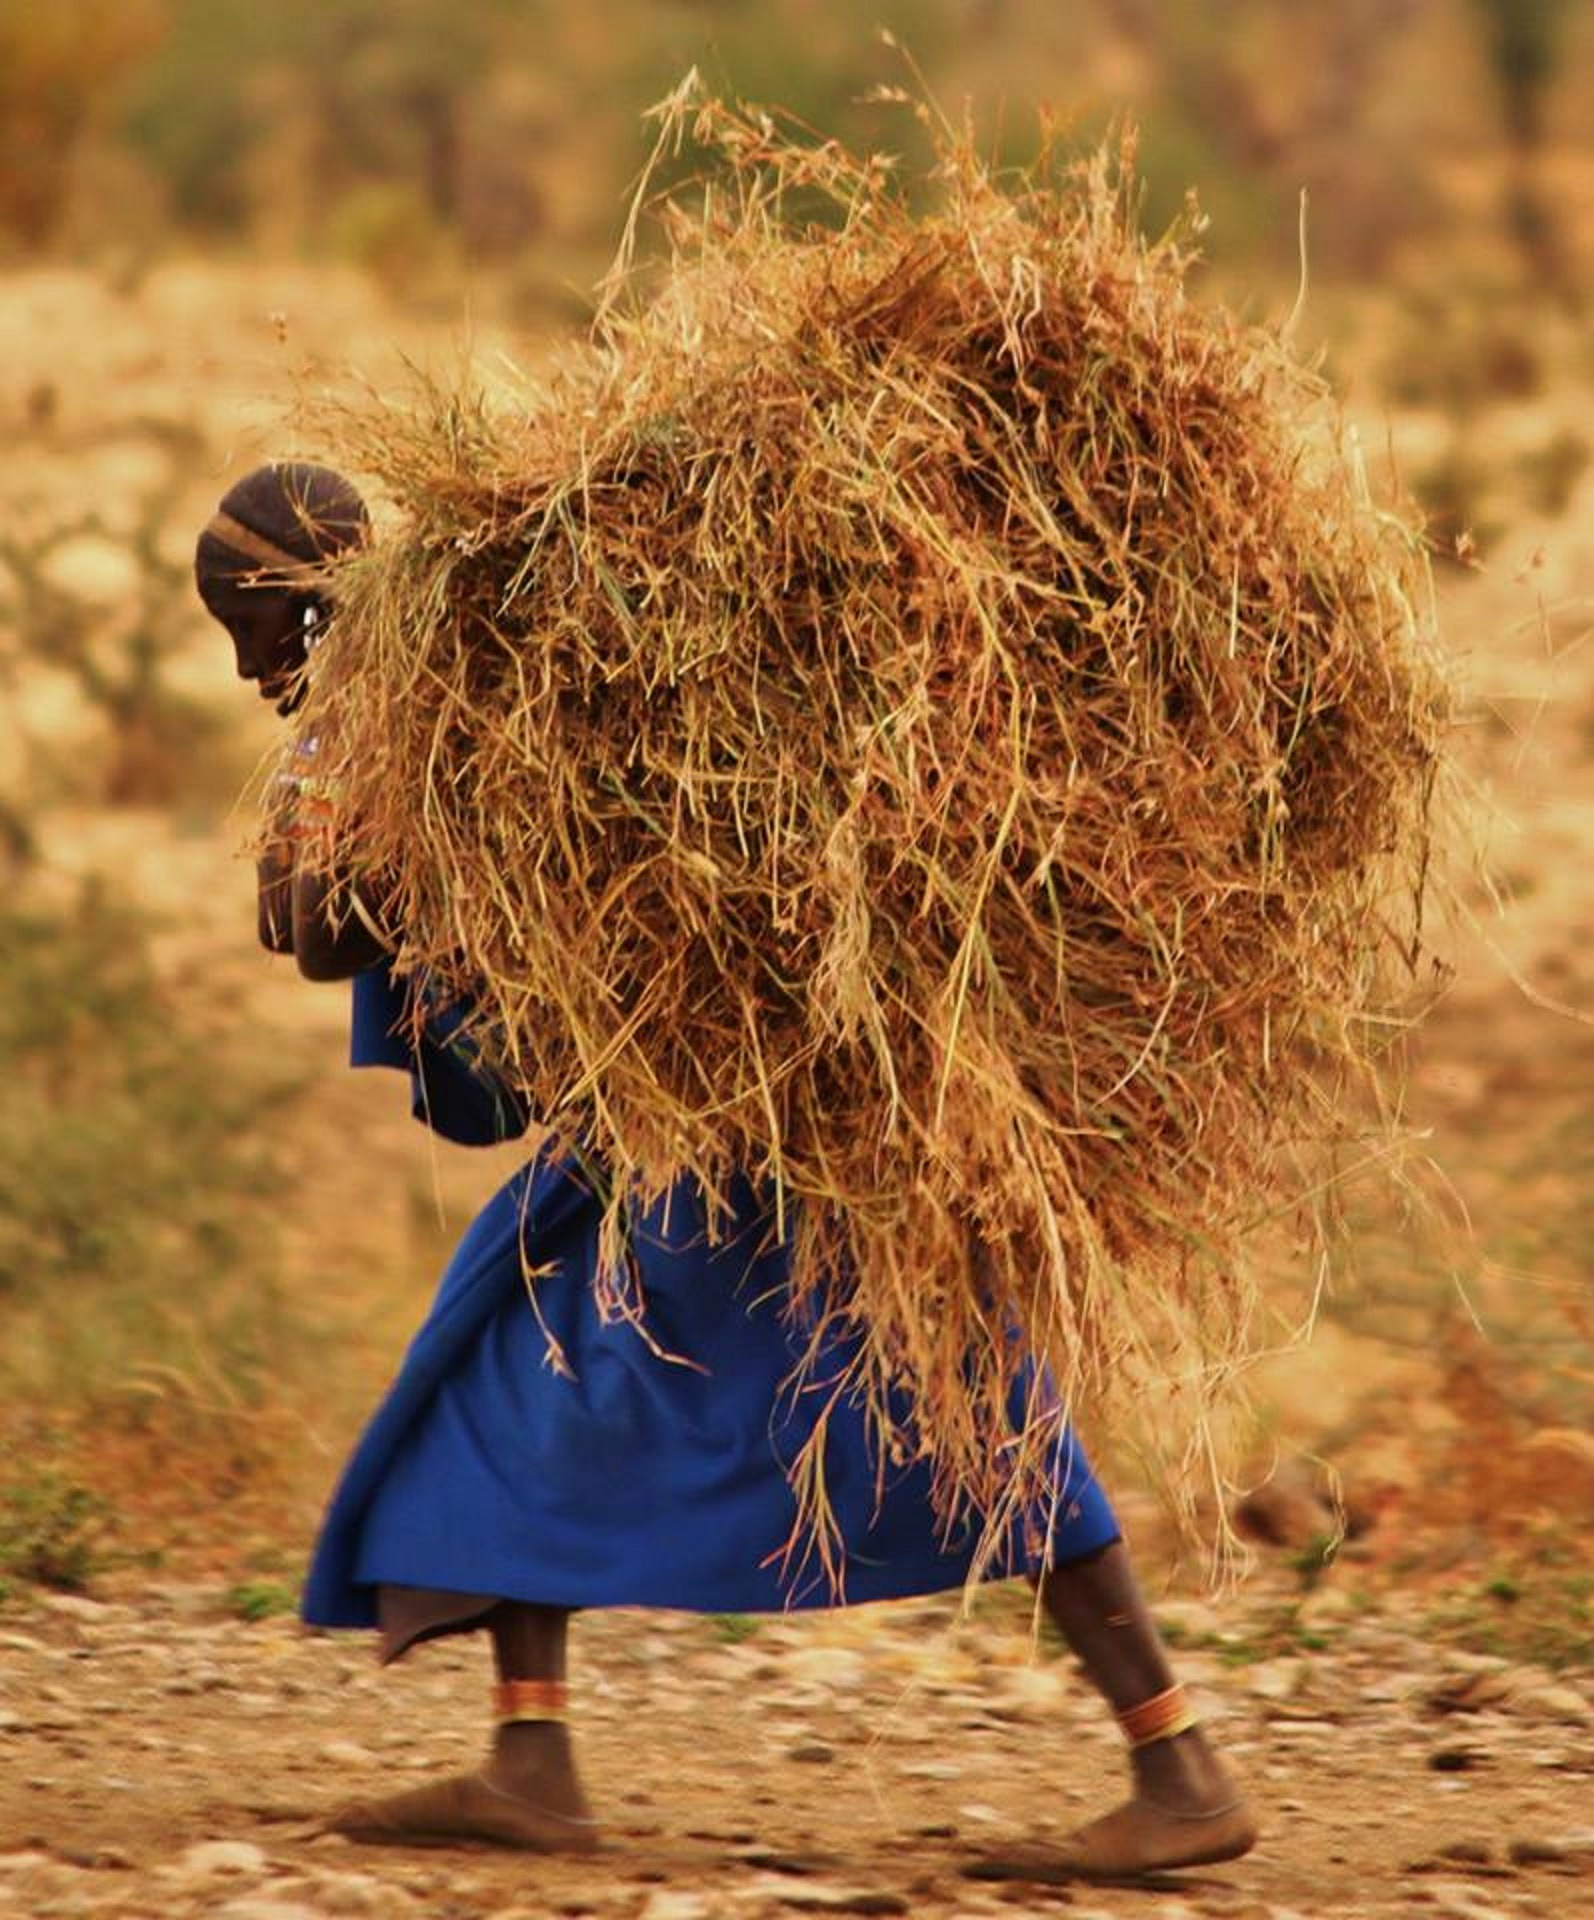
people, hay, field, food, crop, africa, soil, agriculture, savanna, straw, tanzania, carrying, massai, grass family, boma, massai land